Nord Express

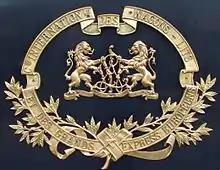
Logo of the CIWL.

In 1874, the Belgian civil engineer and railway entrepreneur Georges Nagelmackers founded the Compagnie Internationale des Wagons-Lits (lit. "International Sleeping-Car Company", also "CIWL"). The purpose was to establish a network of luxurious long-distance passenger trains across the European continent inspired by the Pullman night trains of the United States. As one of these train connections, the CIWL wanted to establish a direct cross-continental link between Saint Petersburg and Lisbon to connect with ocean liners to America. However, this concept proved too complex and could not be realized. In turn, two separate connections arose: the "Sud Express" from Paris to Lisbon and the "Nord Express" from Paris to Saint Petersburg.